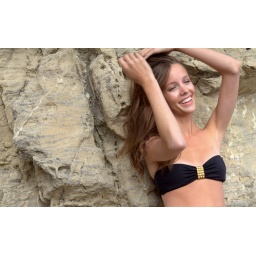
Photoshoot of a bikini swimsuit model goddess. Thin brunette in a black bikini! Long brown hair on a windy day.